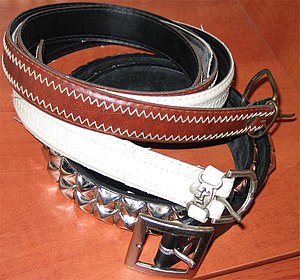
Bælte / Materialer og udseende
Forskellige typer bælter.
Et bælte eller en livrem er et fleksibelt bånd eller rem, typisk af læder eller kraftigt stof, båret omkring taljen. Et bælte bruges til at holde bukser oppe eller samle andre slags tøj, men kan også bruges af æstetiske årsager. Ud over at holde sammen på klædedragten, herunder at holde evt. bukser oppe, kan bælter fastholde forskellige tasker, våben og redskaber.